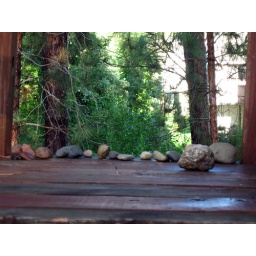
Someone has been collecting rocks on our old tree fort/swing set in the backyard. (: